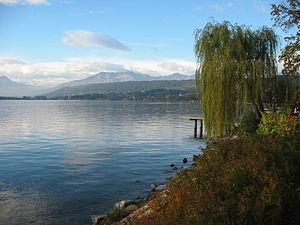
L'hydrographie de la province de Biella décrit la distribution des eaux superficielles dans la province de Biella, en Italie. Ces eaux comprennent les bassins du Cervo et du Sessera, tous deux affluents du Sesia. Elle s'intéresse également à quelques autres zones du sud-ouest de la province de Biella qui sont, pour leur part, tributaires de la Doire Baltée. Dans cette zone se trouve le principal point d'eau naturelle de la province, le lac de Viverone. Aux cours d'eau naturels s'ajoutent en plaine divers canaux d'irrigation construits principalement en support à la riziculture.
Le lac de Viverone est le troisième plus grand lac de la région piémontaise, en Italie. Il constitue un important site archéologique de l'âge du bronze. En 2005, le lac de Viverone fut reconnu site d'intérêt communautaire sous le code IT1110020.